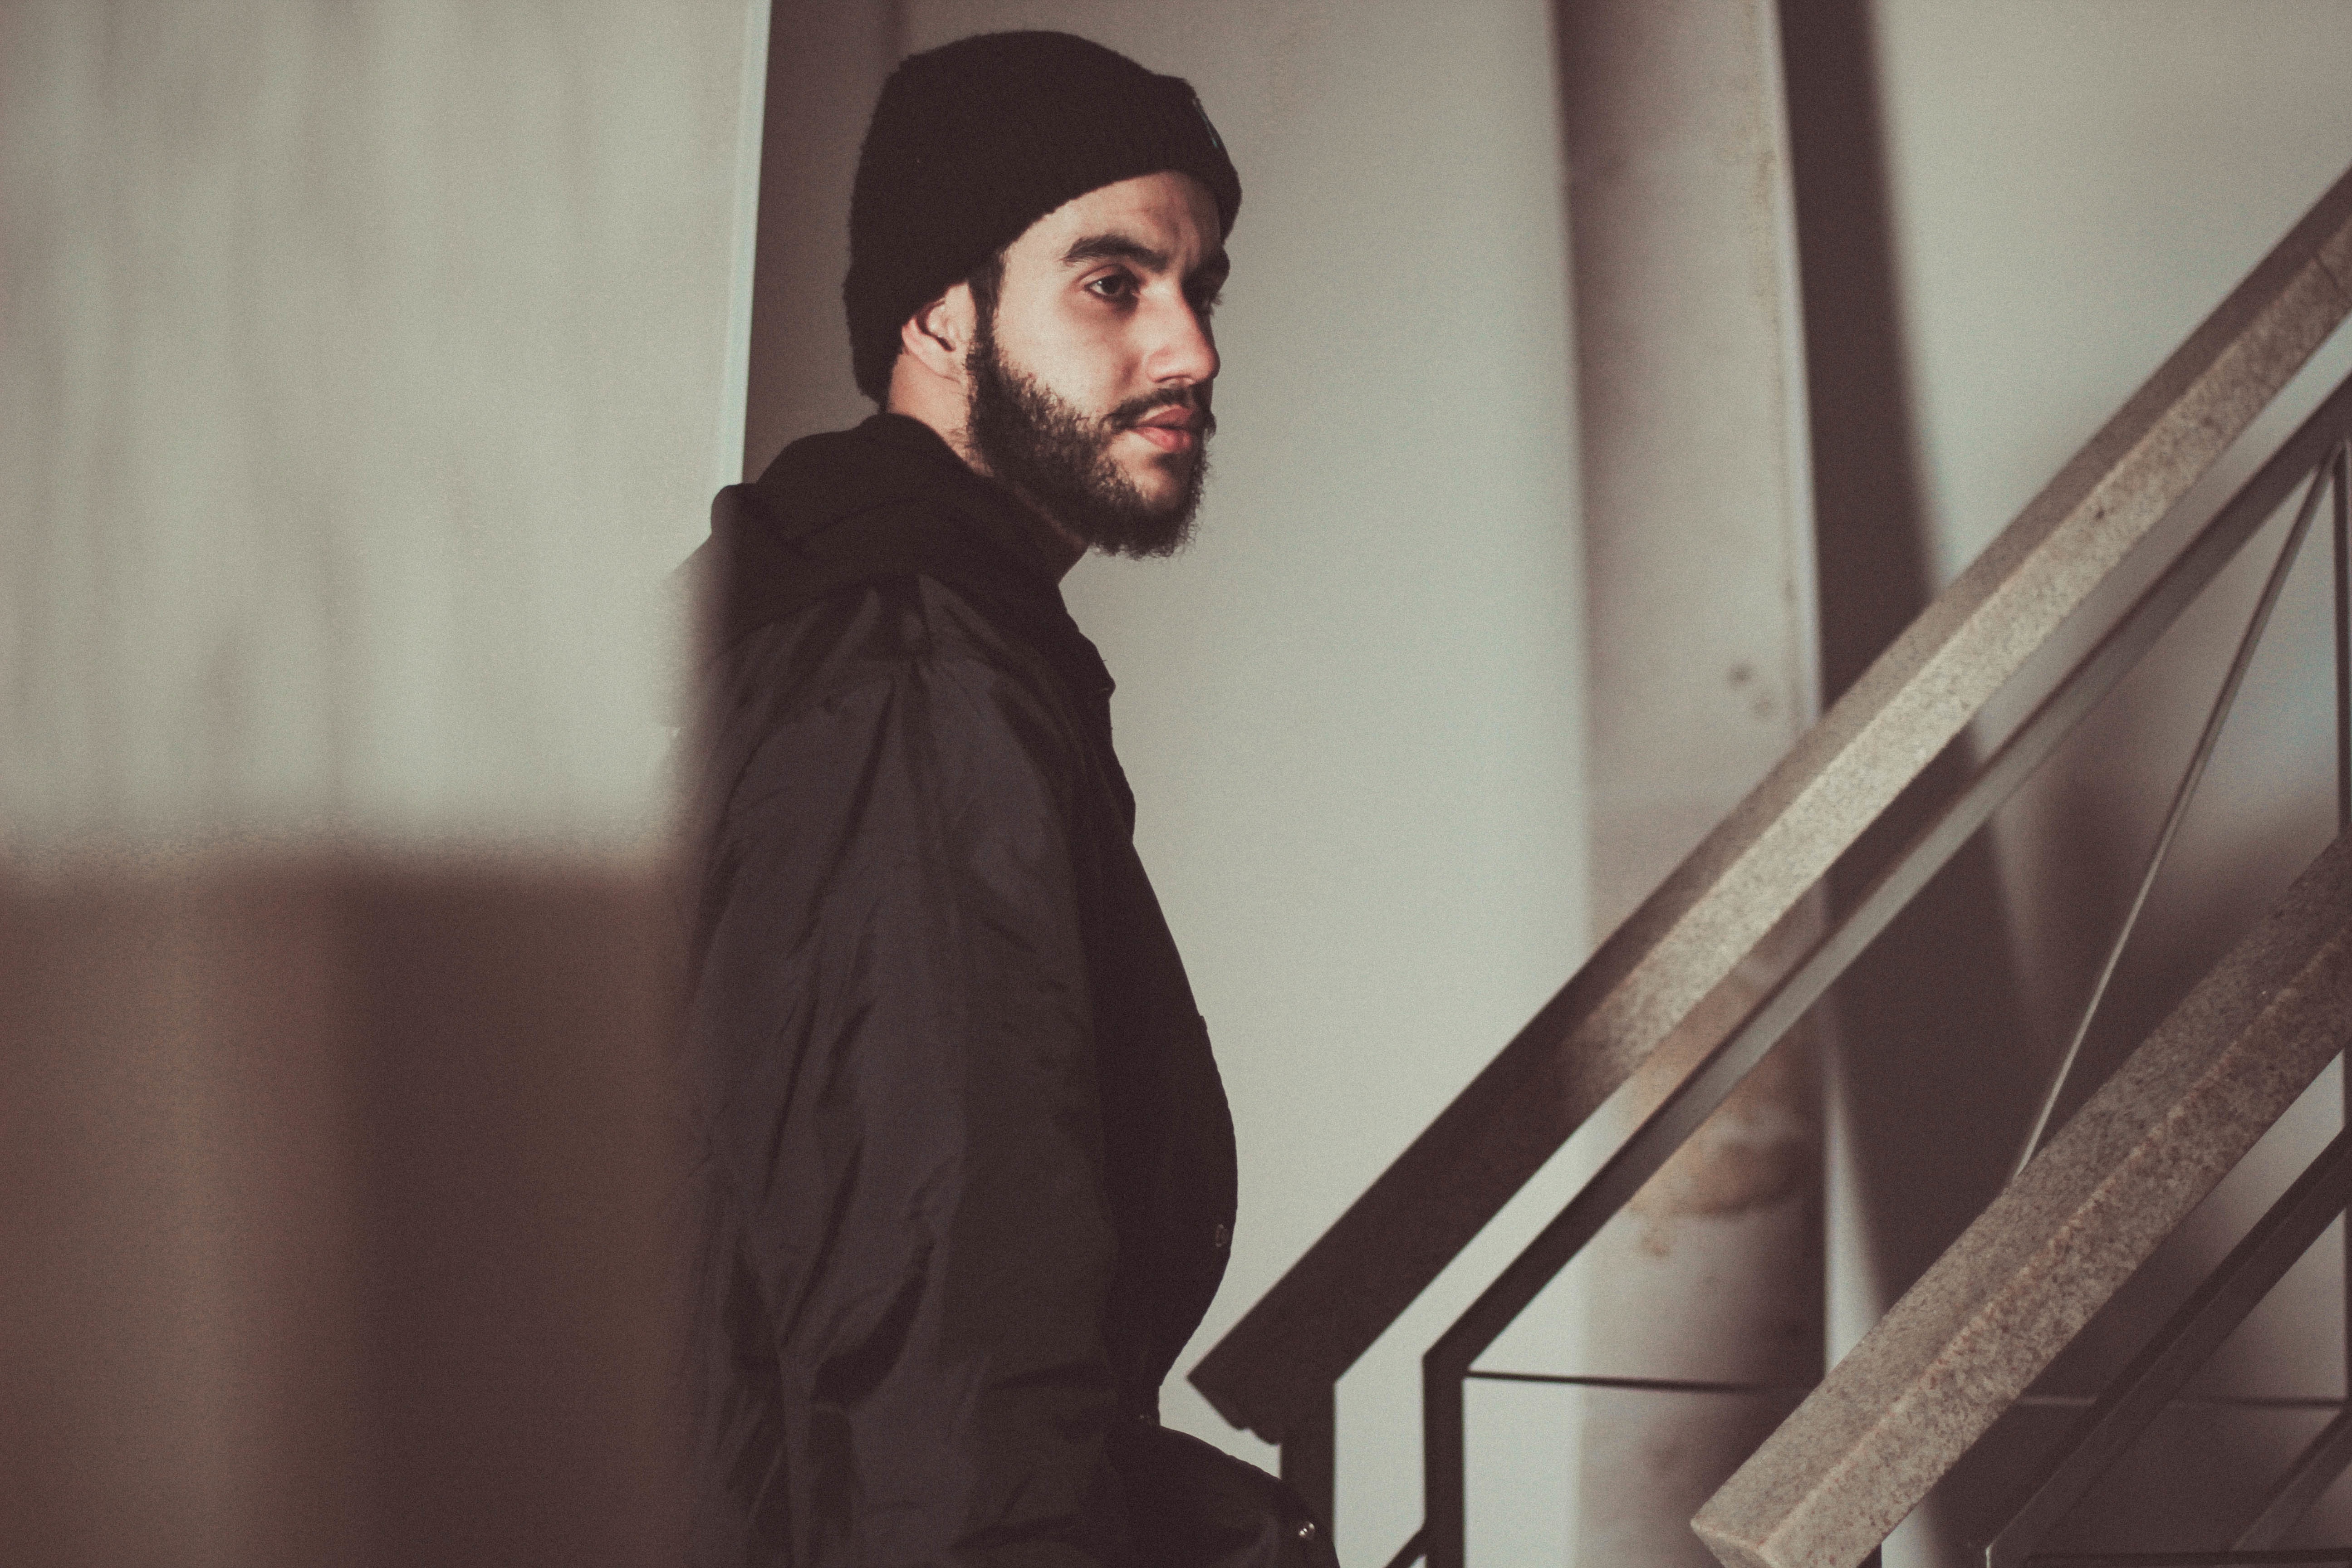
man, white, photography, male, guy, portrait, hat, fashion, clothing, black, beard, photograph, photo shoot, facial hair